Gongliao District

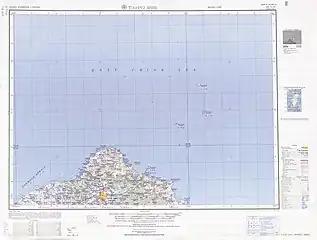
Map including Gongliao (labeled as Kung-liao (Kōryō)) (1950)

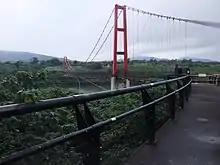
Bike trail in Gongliao District

The area of the district is approximately 99.97 square kilometers. There are about 11,177 people living in the district.